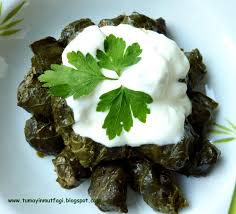
Yemek: yaprak_sarma